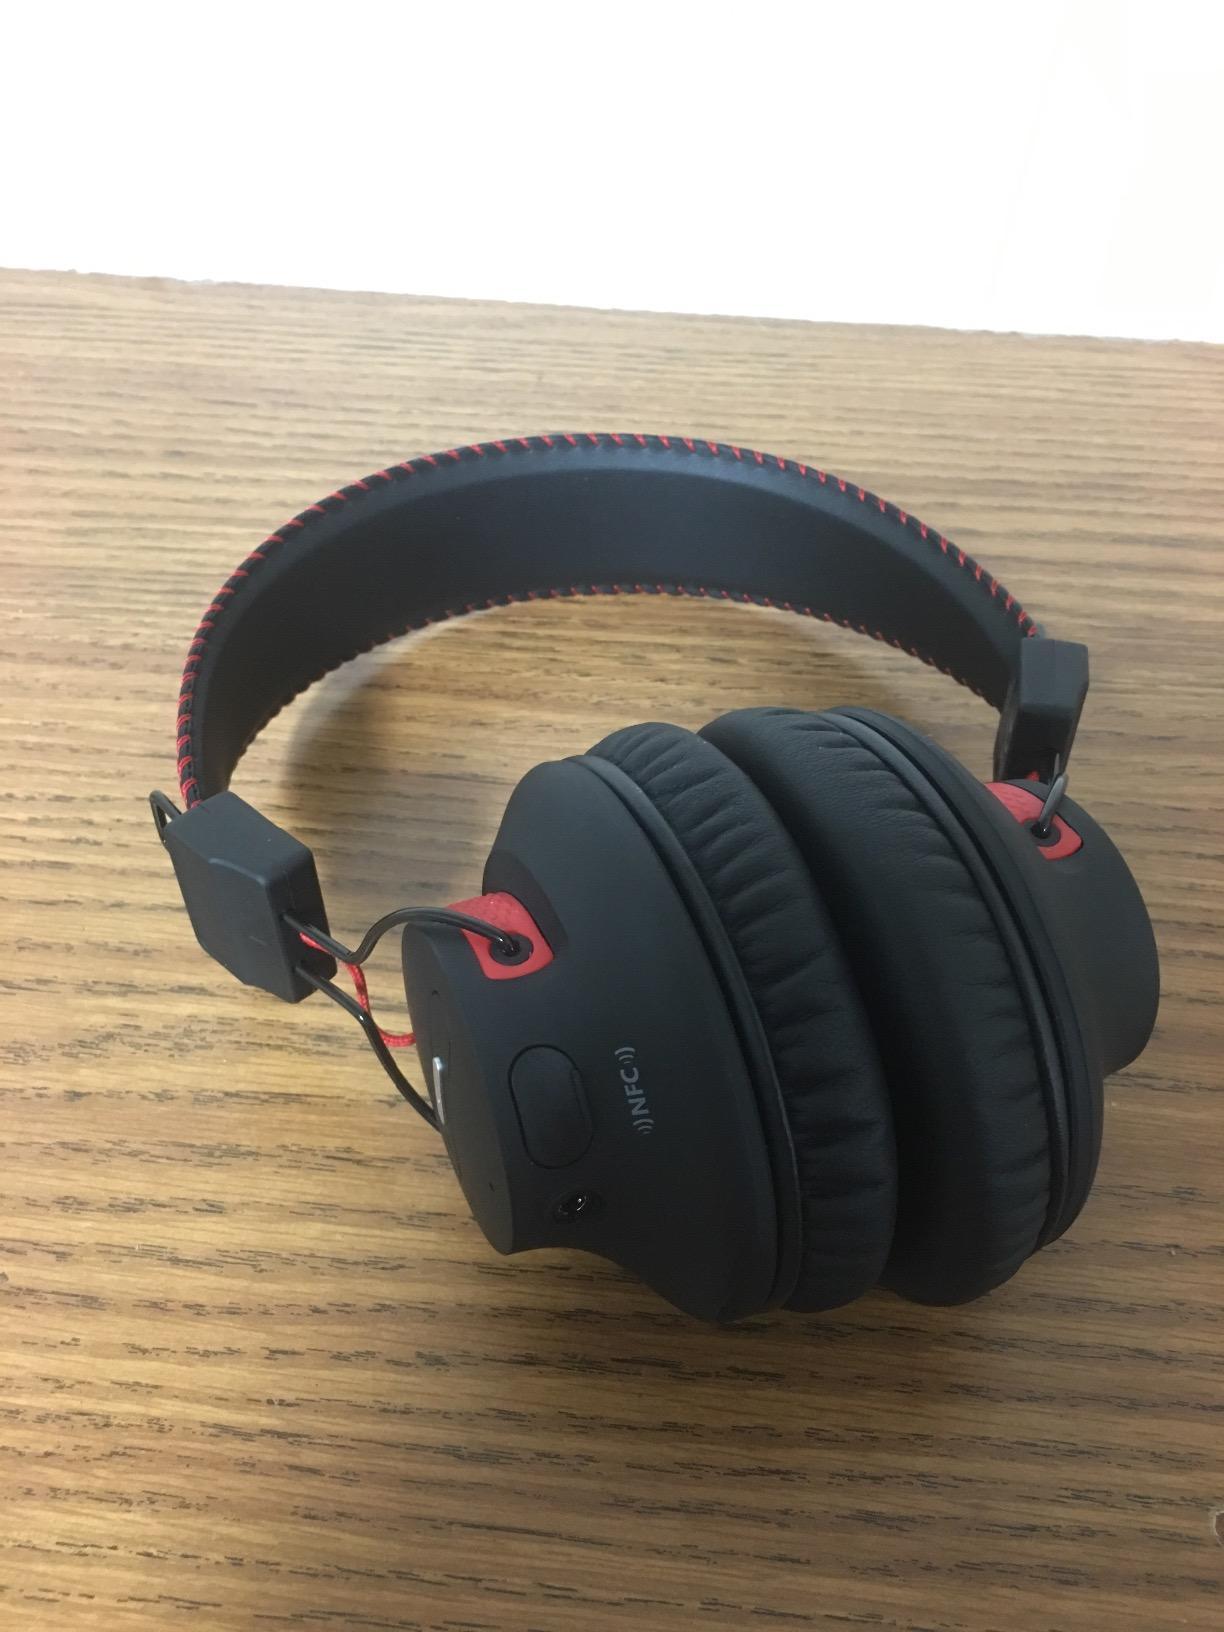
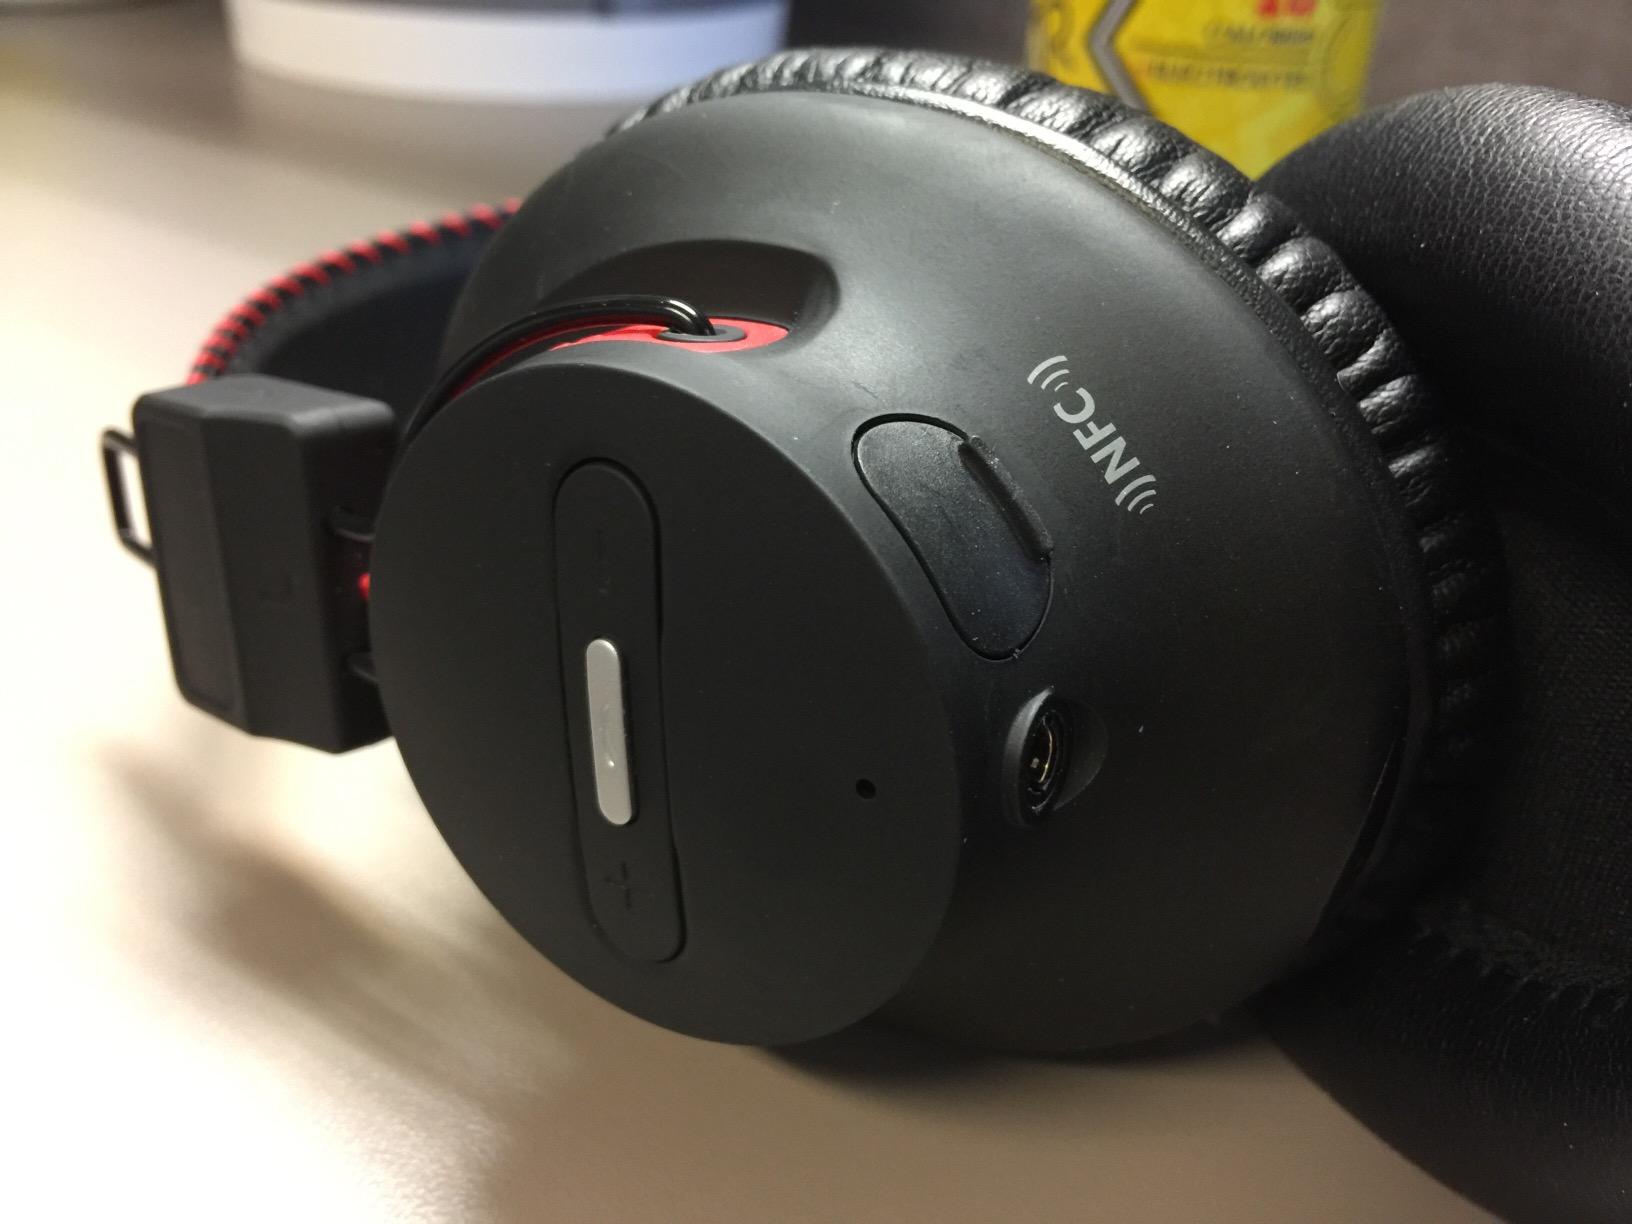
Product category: headphones
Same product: yes